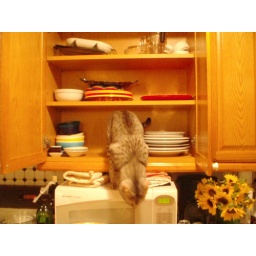
cat in the cabinet